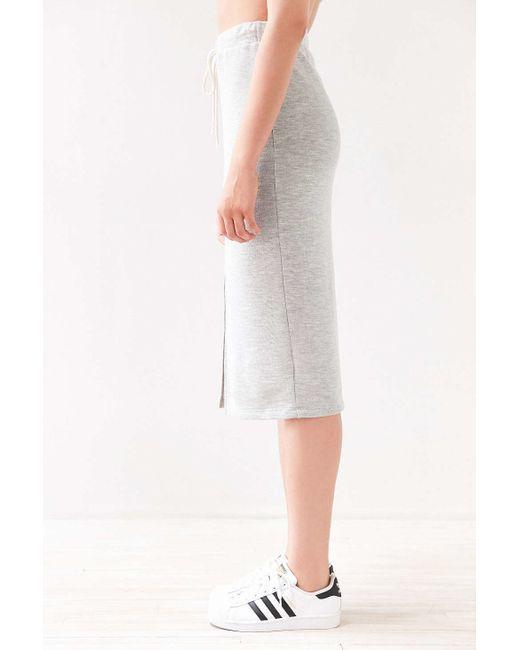
Schöner körperbetonter langer Rock für schlanke Damen, Baumwollmaterial mit weißen und schwarzen Turnschuhen